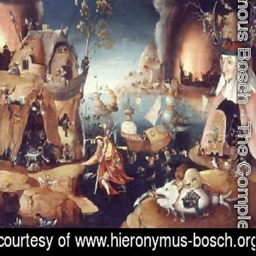
painting artwork through a sinful world